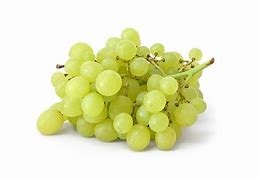
Label: grape